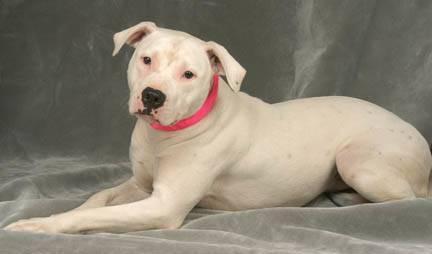
dog